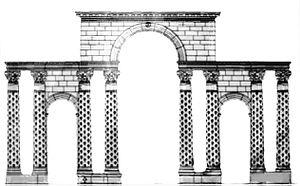
Cet article recense les arcs de triomphe romains, dont la fonction a bien été identifiée.